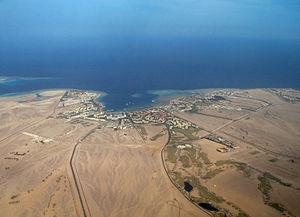
Hurghada (Égypte): Makadi Bay, vue aérienne